Humza Yousaf

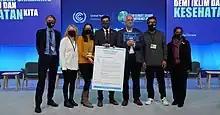
Yousaf at the COP26 Climate Action for Health event, 2021

In the 2021 Scottish Parliament election, Yousaf was re-elected as the MSP for the Glasgow Pollok constituency. The SNP fell two seats short of an overall majority in the election, but remained the largest party, with more than double the seats of the Scottish Conservatives. Sturgeon formed a third administration and appointed Yousaf as the Cabinet Secretary for Health and Social Care, succeeding Jeane Freeman, who stepped down at the election.